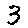
Label: 3